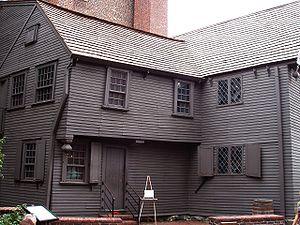
La maison de Paul Revere, construite en 1680, est une maison coloniale en bois du patriote américain Paul Revere à l'époque de la Révolution américaine. Elle est située au 19 North Square à Boston dans le Massachusetts et est maintenant un musée.